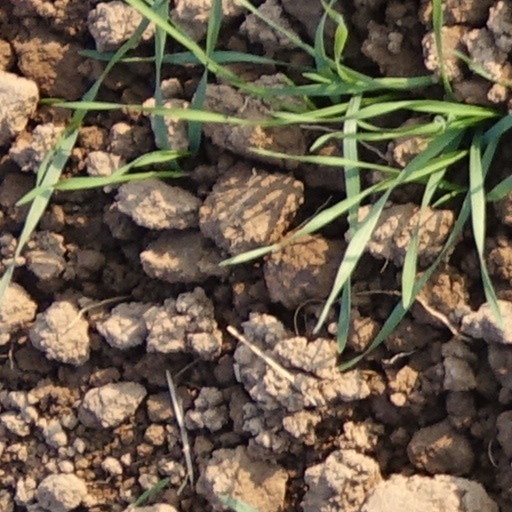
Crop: wheat